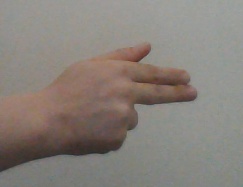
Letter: ghain